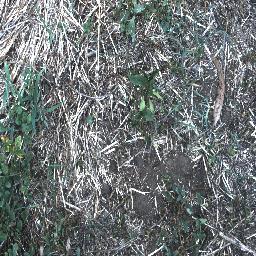
Label: negative